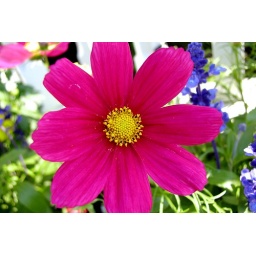
A pretty pink flower in Mackinac MI